Odin Planitia

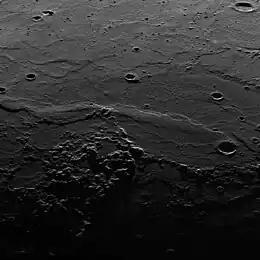
Oblique view looking west across northern Odin Planitia. MESSENGER WAC.

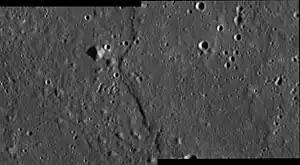
Central Odin Planitia

Odin Planitia is a large basin on Mercury. It was named after the Norse god Odin, who was sometimes considered to be the equivalent of the Roman god Mercury, in 1976 by the IAU. It was first observed in detail by "Mariner 10". The plain is approximately 473 kilometers in diameter.